Sébastien Loeb

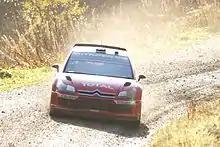
Loeb at the 2007 Wales Rally GB

A very close battle on the gravel stages of Rally New Zealand ended with the second closest win in WRC history – Loeb finished only 0.3s behind his main rival. The next two rounds allowed the French driver to regain some points, as he won both tarmac events – Rallye Espana, where his teammate Dani Sordo took second place and two points from Grönholm, and Rally France.